Bronze-winged parrot

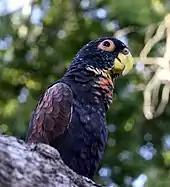
Pet parrot

The bronze-winged parrot is mainly dark with a whitish chin patch and its upper chest is speckled with pink feathers. It has short red undertail feathers. The rump, tail and wings are dark blue with lighter blue underwings. The head is dark blue-green; the mantle, back and underparts are dark bronze-green with some blue tipped feathers and sometimes scattered red feathers. Its beak is pale yellow. In adults the ring of bare skin around the eyes is pink. Juveniles have whitish eyerings and their underparts are brownish.